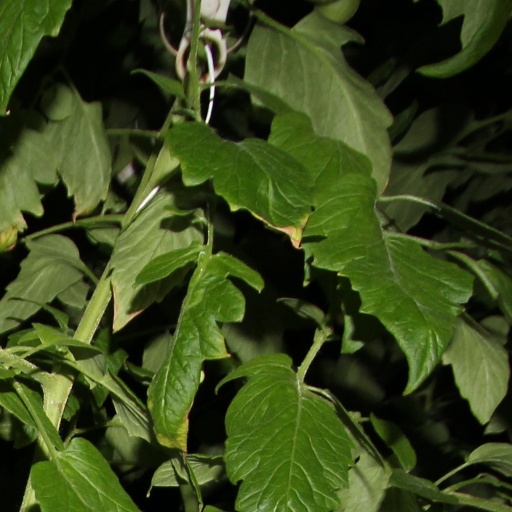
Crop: tomato